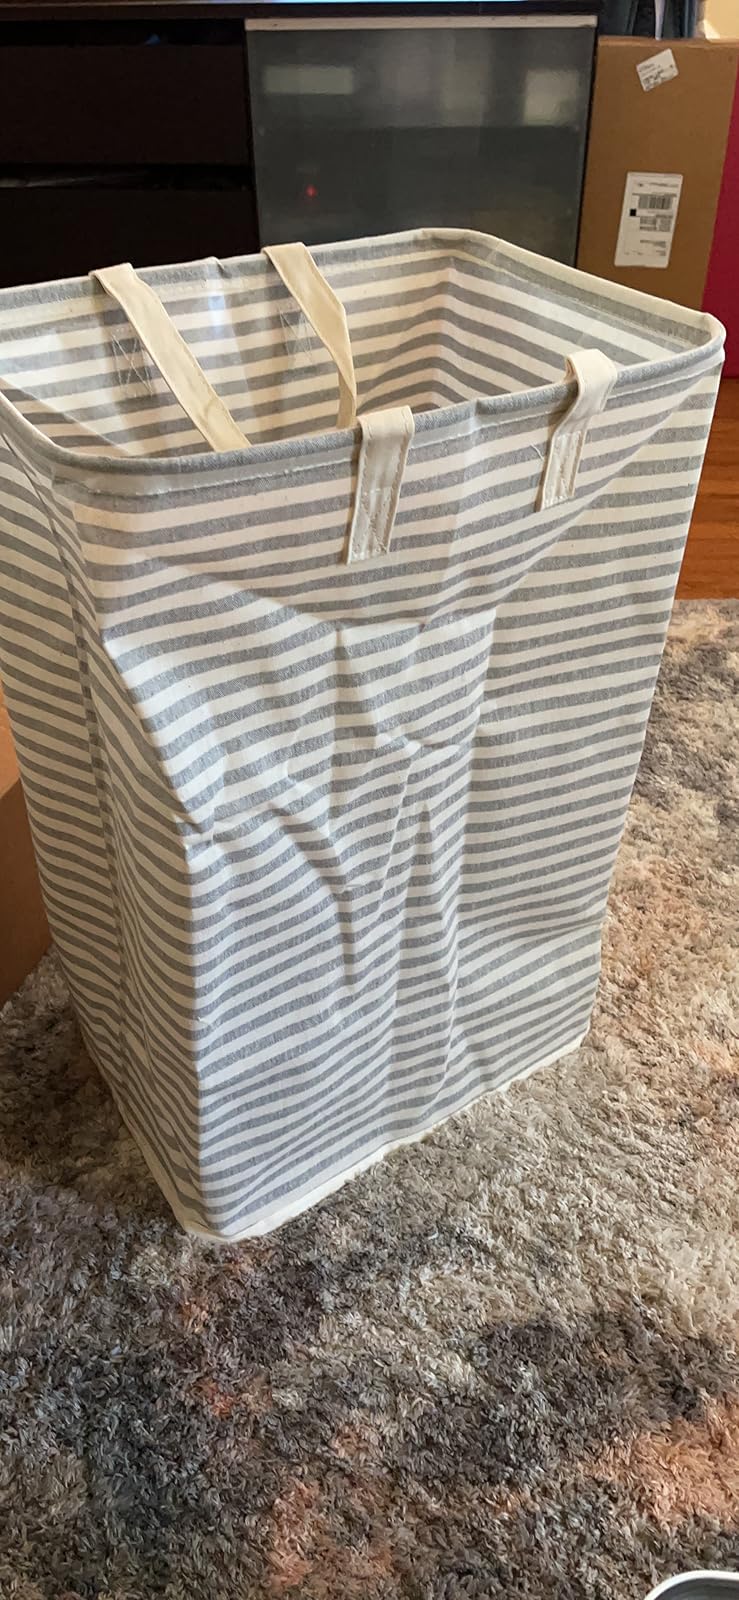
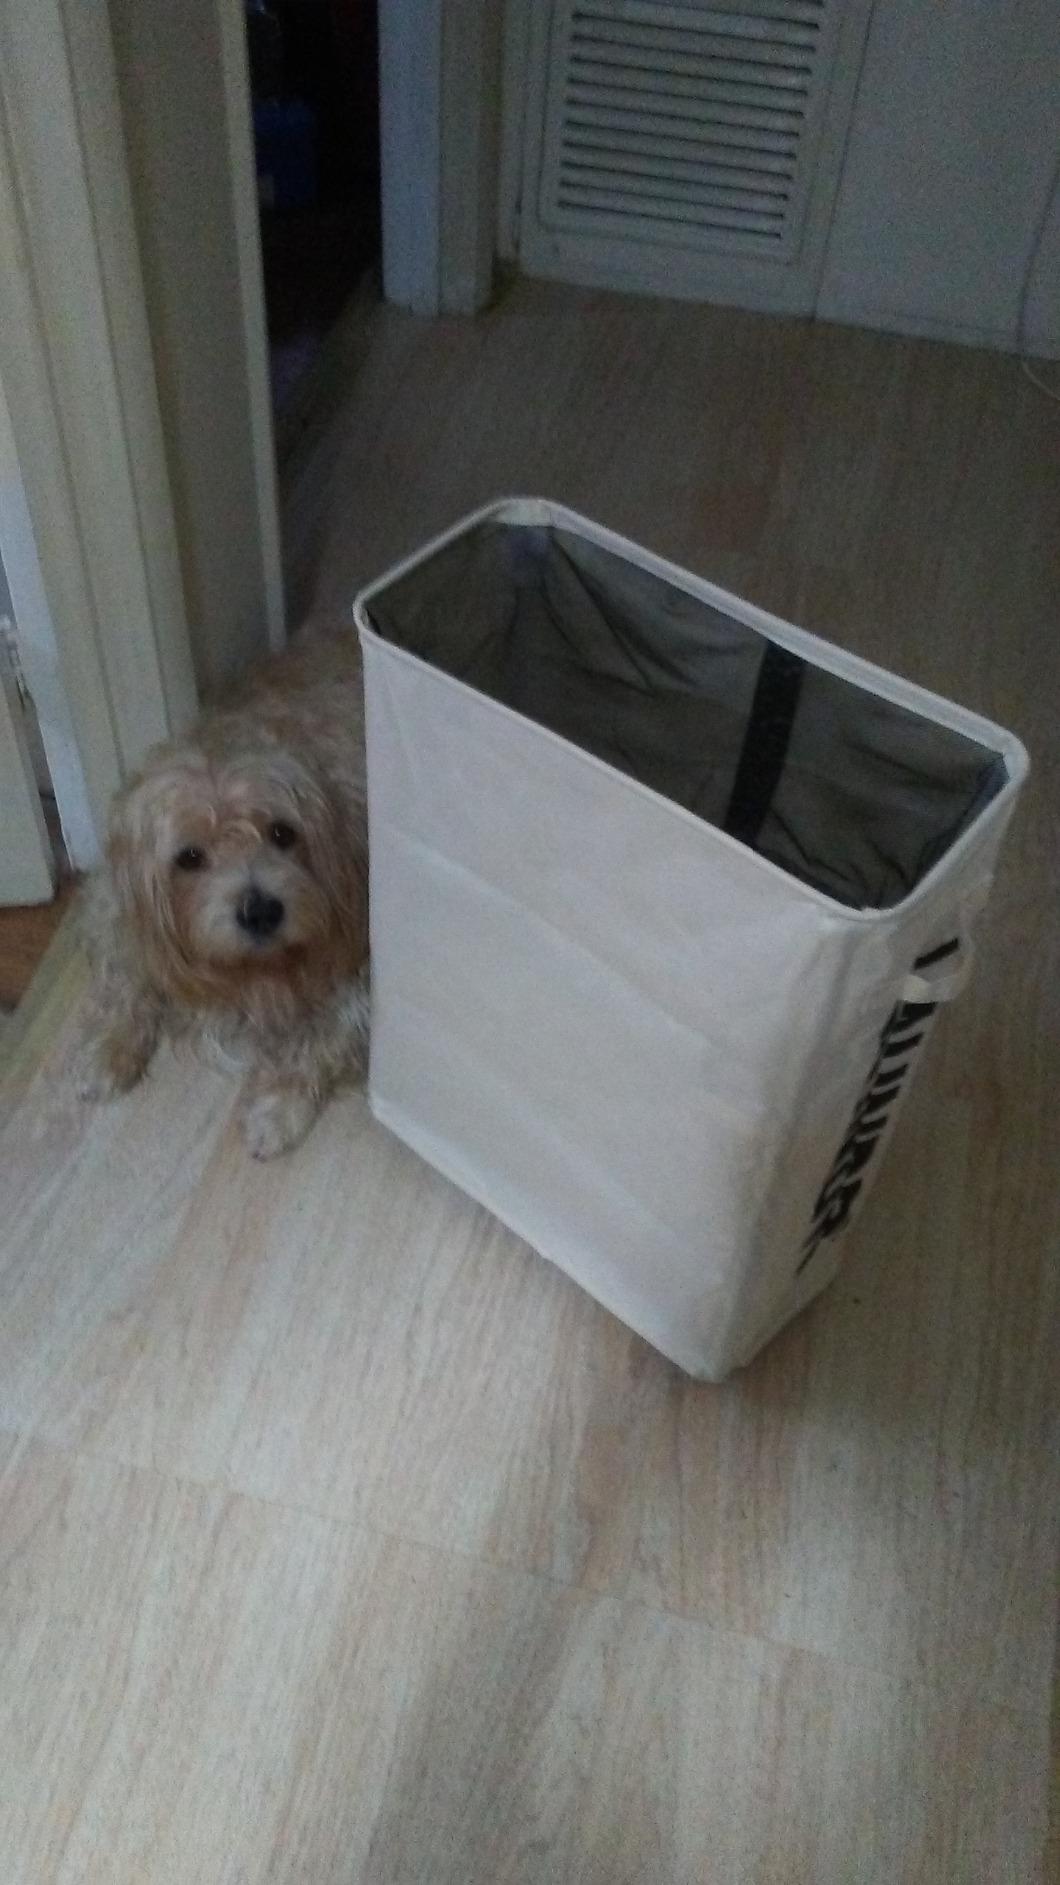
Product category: items_hamper
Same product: no